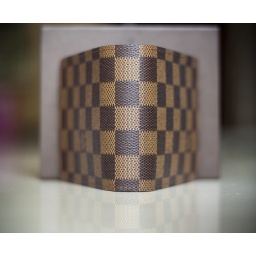
True power is held by the person who possesses the largest bookshelf, not gun cabinet or wallet.